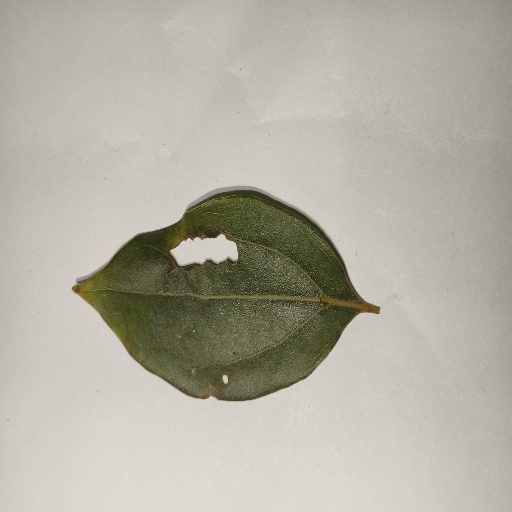
Species: Camphor
Leaf condition: Shot Hole